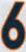
Number: 6